Lady Margaret Beaufort

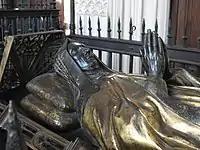
Tomb of Lady Margaret Beaufort, Westminster Abbey

Following Edward IV's death in April 1483 and the seizure of the throne in June by Richard III from Edward V, Margaret was soon back at court serving the new queen, Anne Neville. Margaret carried Anne's train at the coronation. Seeking her son's return to England, Margaret appears to have negotiated with Richard.